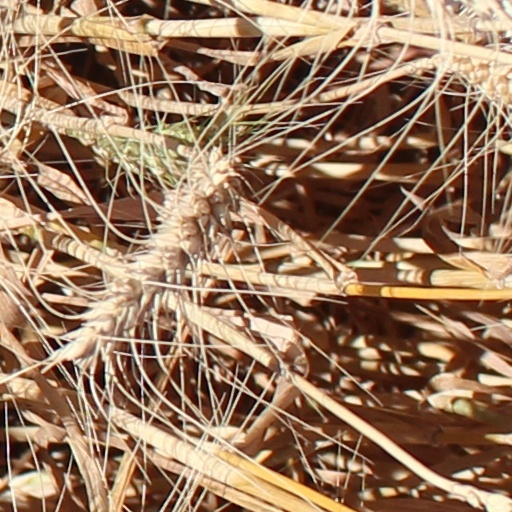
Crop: wheat